Allyson Felix

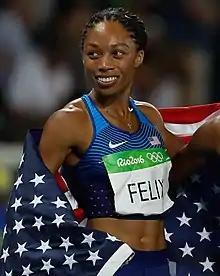
Felix at the 2016 Rio Olympics

Allyson Michelle Felix (born November 18, 1985) is a retired American track and field athlete who competed in the 100 meters, 200 meters and 400 meters. She specialized in the 200 meters from 2003 to 2013, then gradually shifted to the 400 meters later in her career. At 200 meters, Felix is the 2012 Olympic champion, a three-time world champion (2005–2009), a two-time Olympic silver medalist (2004 and 2008), and the 2011 world bronze medalist. At 400 meters, she is the 2015 world champion, 2011 world silver medalist, 2016 Olympic silver medalist, 2017 world bronze medalist, and 2020 Olympic bronze medalist. Across the short distances, Felix is a ten-time U.S. national champion (2004, 2005, 2007–2012, 2015, and 2016).